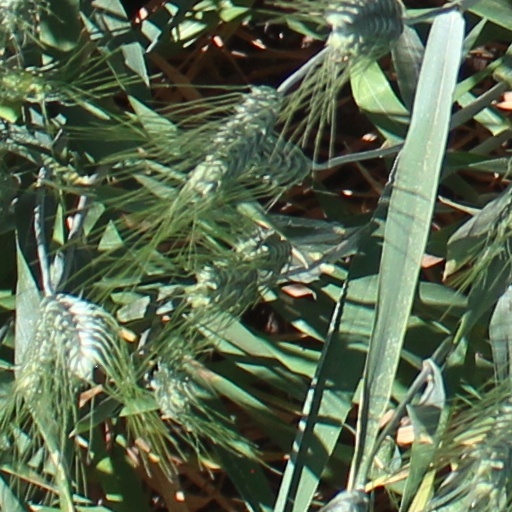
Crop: wheat